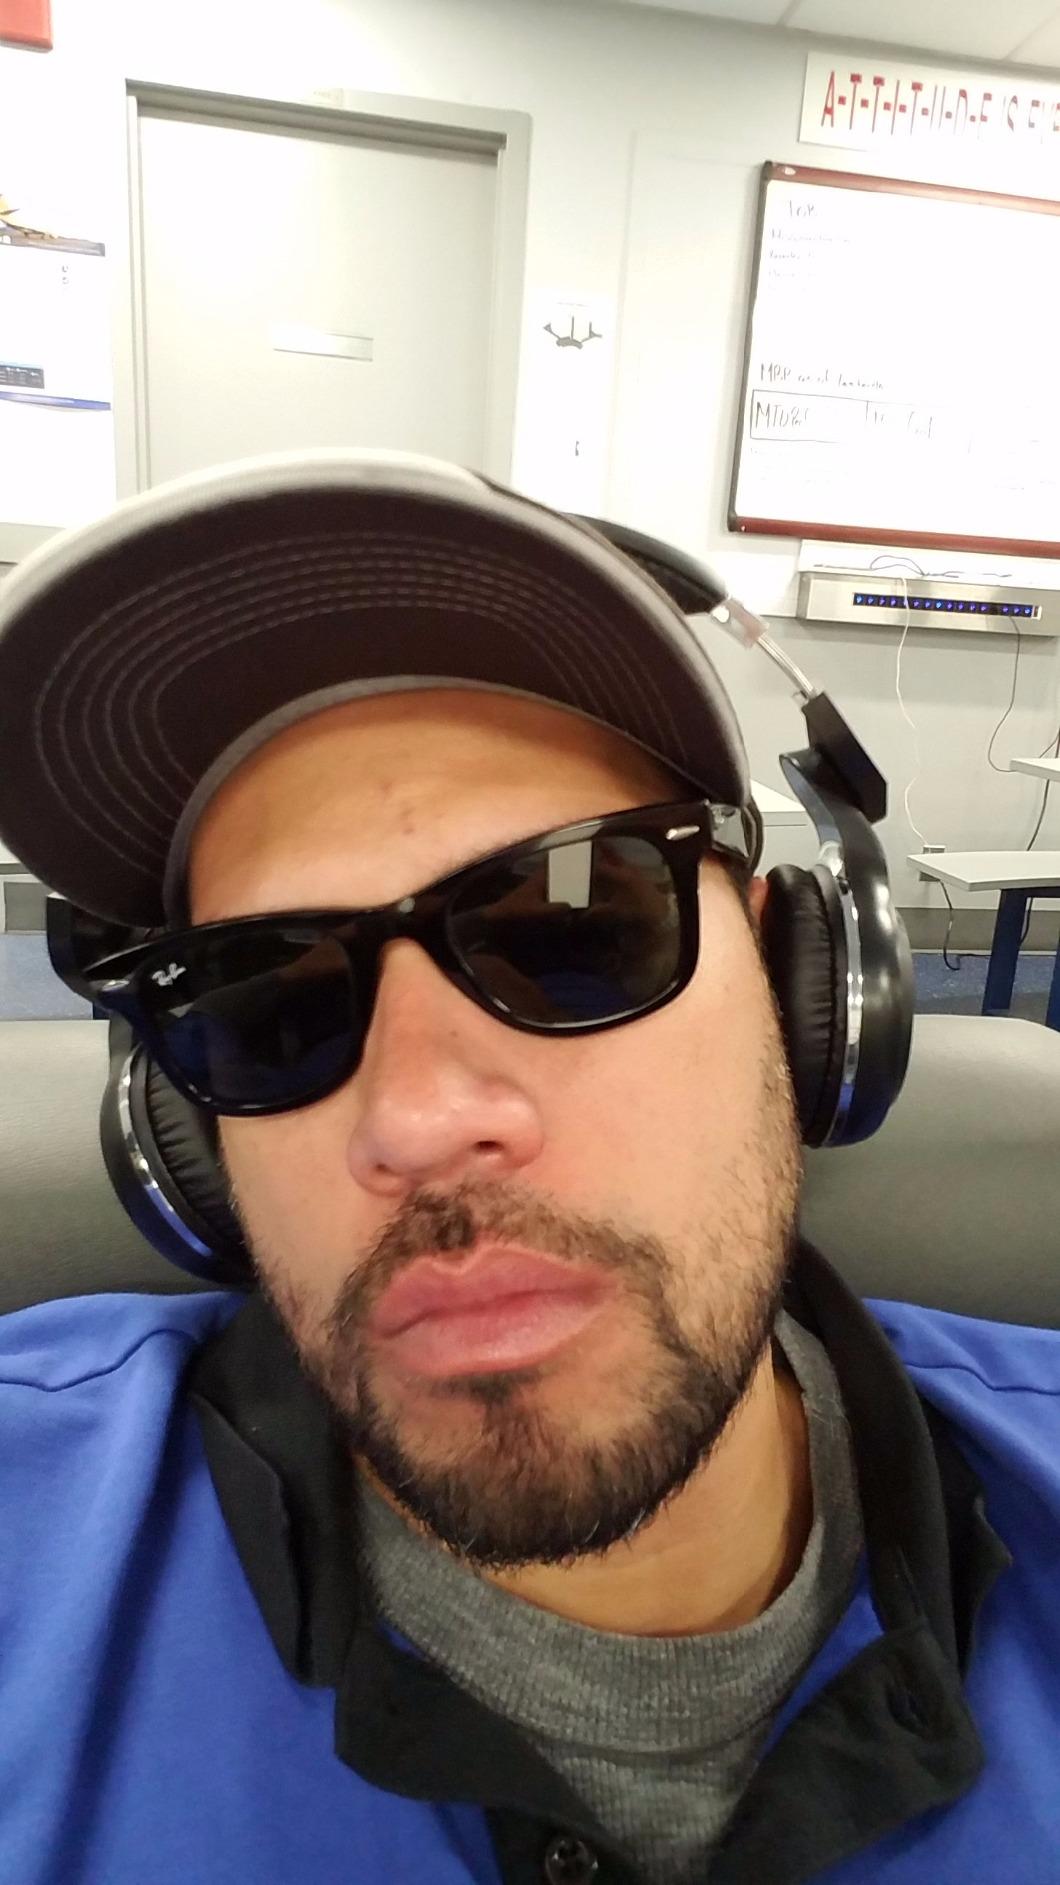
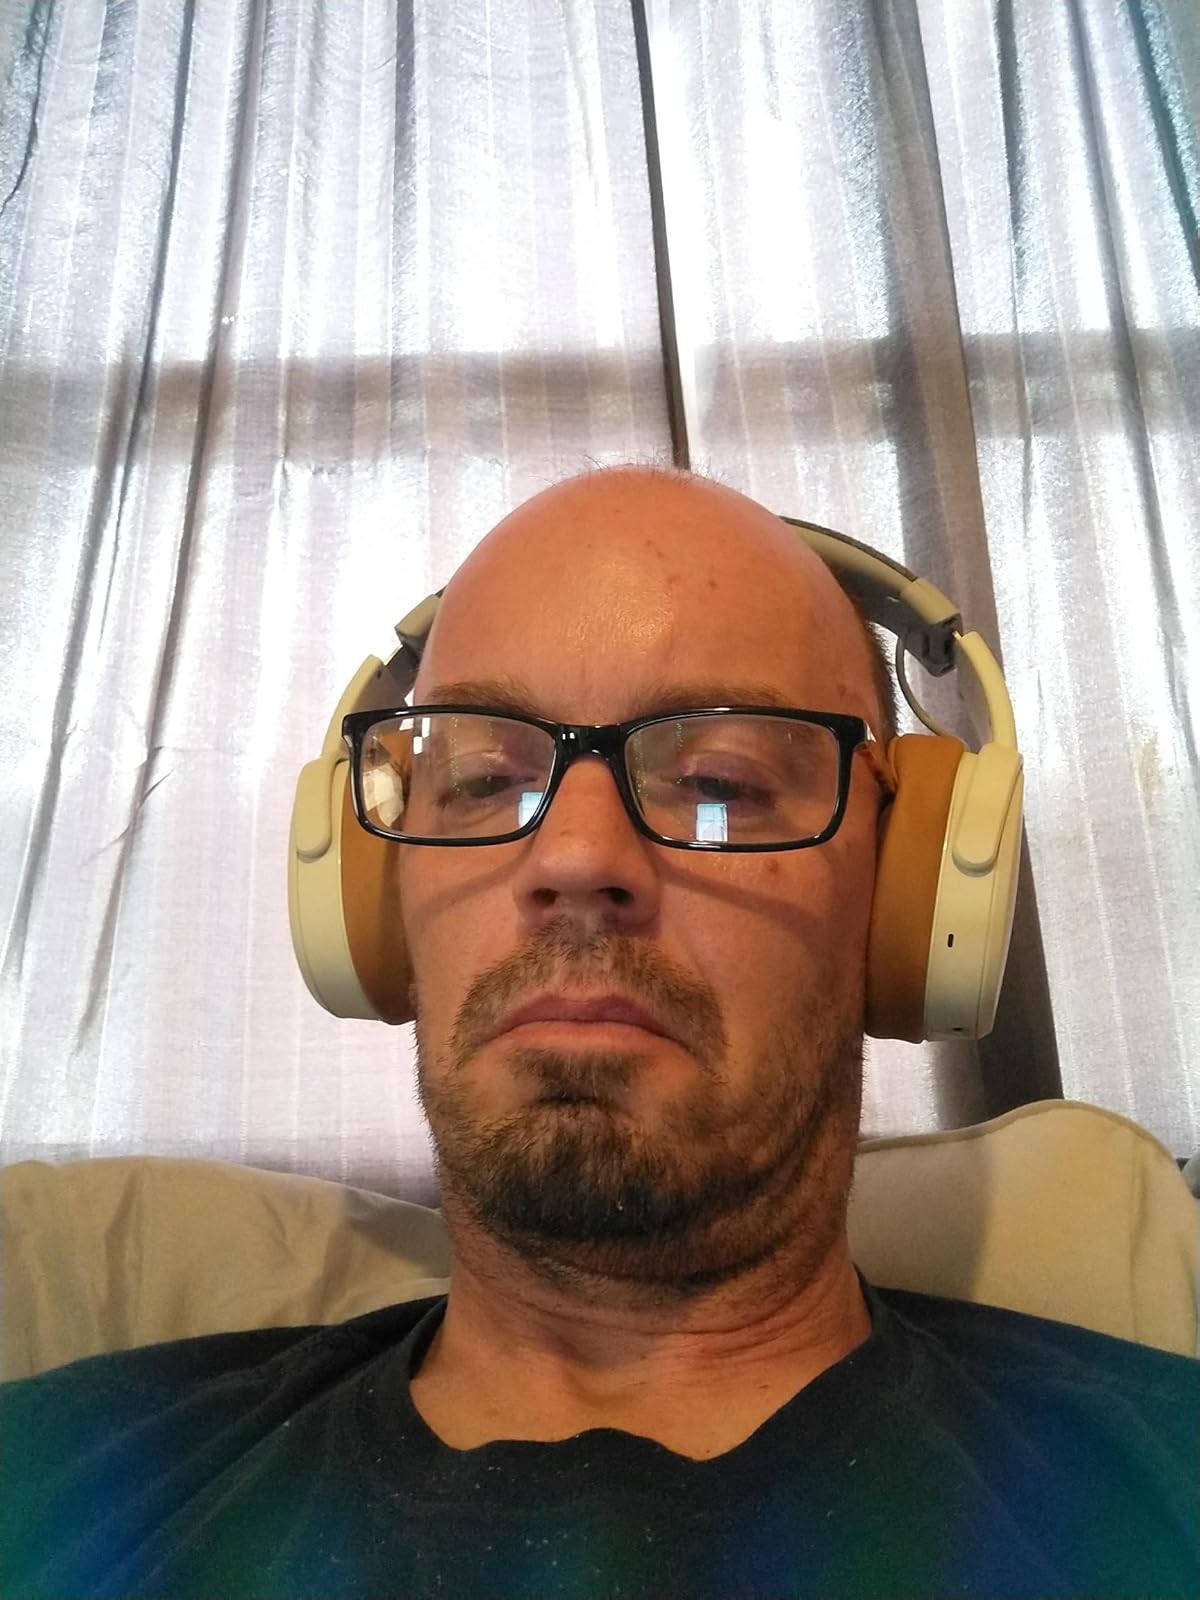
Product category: headphones
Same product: no